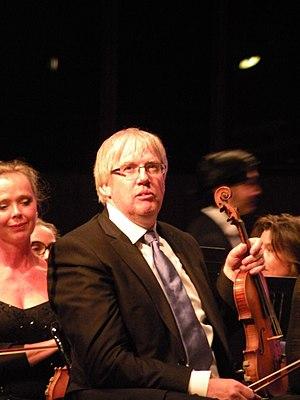
Soirée d'ouverture des Concerts d'été au Triangle à Rennes
Dans un orchestre, les premiers violons sont les violonistes placés le plus à l'avant de la formation. Ils forment, avec les seconds violons, une part importante de l'orchestre, parfois la majorité quand il y a peu de vents.